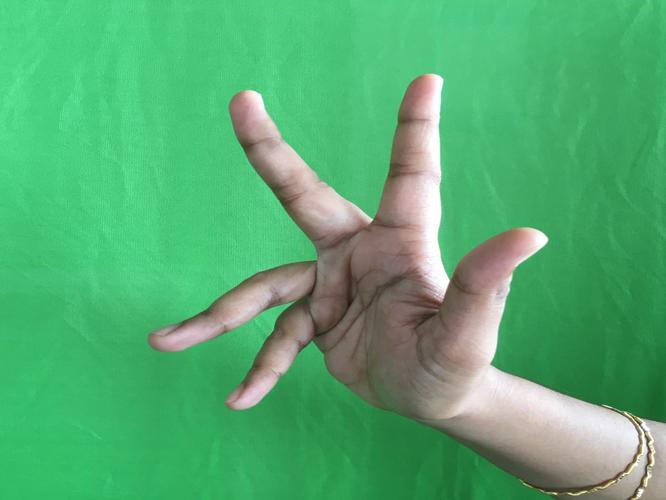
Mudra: Alapadmam
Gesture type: single_hand